Railway with a Heart of Gold

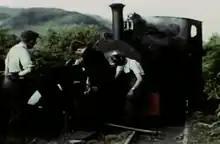
A screenshot from the film, showing "Sir Haydn" off the track after Davidson recorded the derailment

The film captures various aspects of the early preservation era, and many of the people appearing in the film were genuine volunteers. The driver of "Dolgoch", however, was played by an actor, Peter Assender. In the opening scene, the driver is shown to throw away a piece that fell off the engine, as he did not know what it was. Davidson later admitted "The falling off bit was fictitious, and I'd never do it now. Corny, as we say in the States". Despite this, most of the film was a record of the day-to-day operation of the railway at the time. One genuine incident was the derailment of locomotive "Sir Haydn" on a down train due to the poor state of the track. This was captured unexpectedly by Davidson whilst he was attached to the side of the train, and as such has a "homemade" feel. The rest of the film is of far higher quality than most British railway documentaries made by enthusiasts at the time.